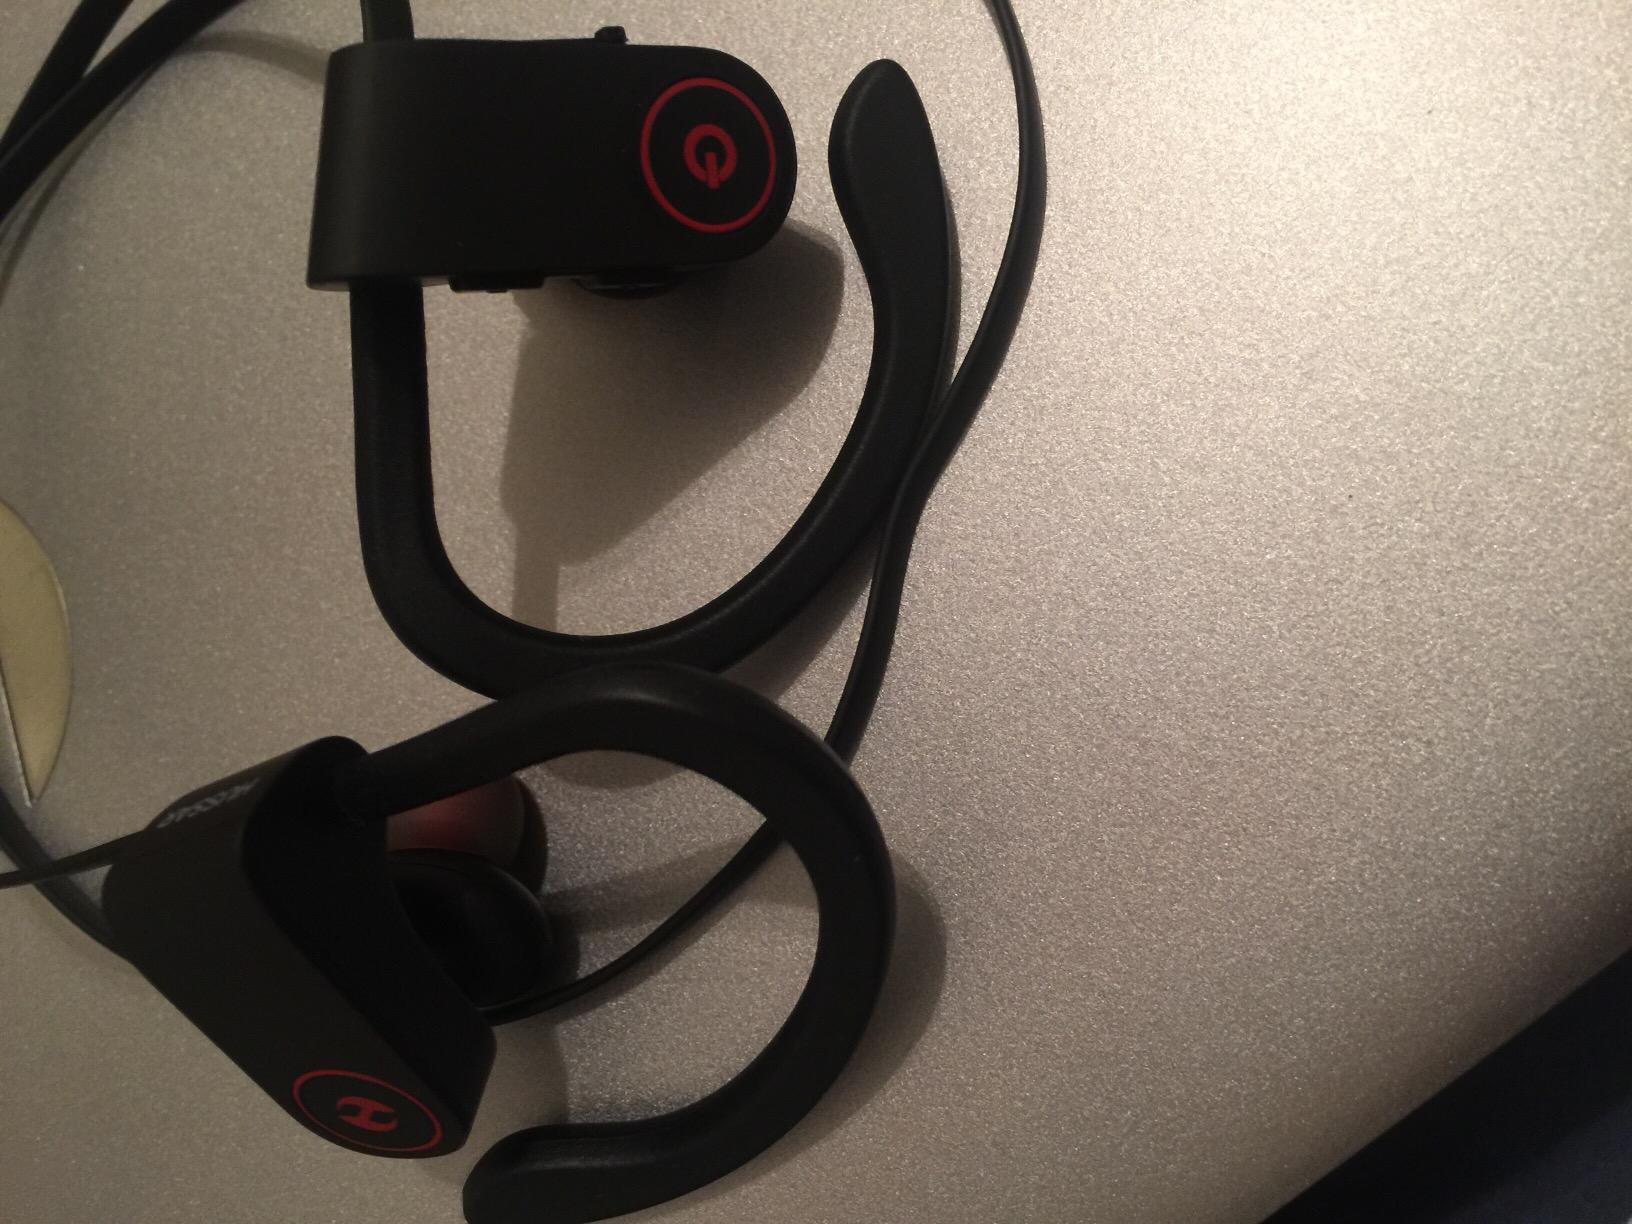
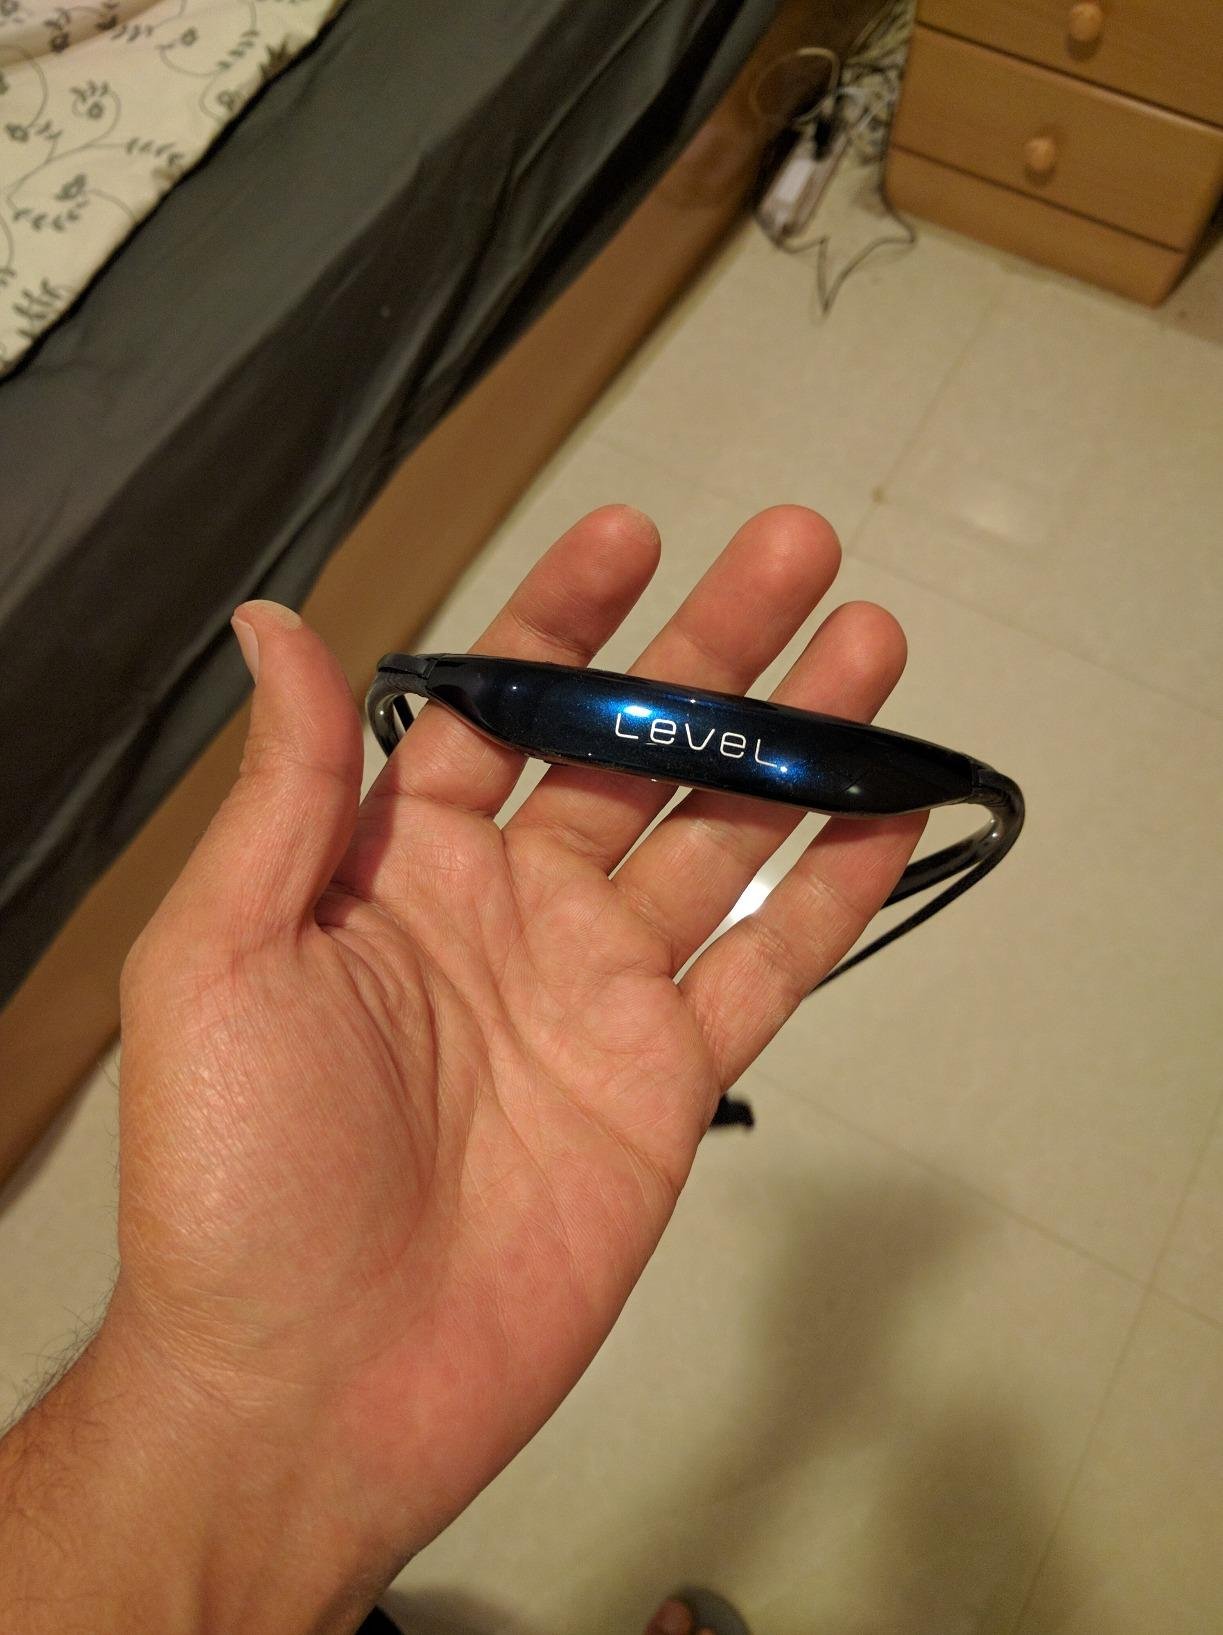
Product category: headphones
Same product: no